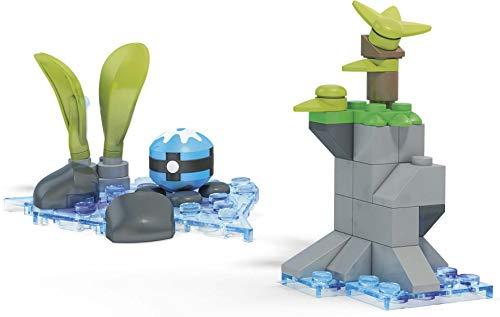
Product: Mega Construx Pokemon Blastoise
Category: Toys & Games | Building Toys
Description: Buildable Blastoise figure.
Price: $23.89
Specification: ProductDimensions:1.9x12.8x9inches|ItemWeight:11ounces|ShippingWeight:14.4ounces(Viewshippingratesandpolicies)|DomesticShipping:ItemcanbeshippedwithinU.S.|InternationalShipping:ThisitemcanbeshippedtoselectcountriesoutsideoftheU.S.LearnMore|ASIN:B075NQ7M37|Itemmodelnumber:FPM99|Manufacturerrecommendedage:8-12years